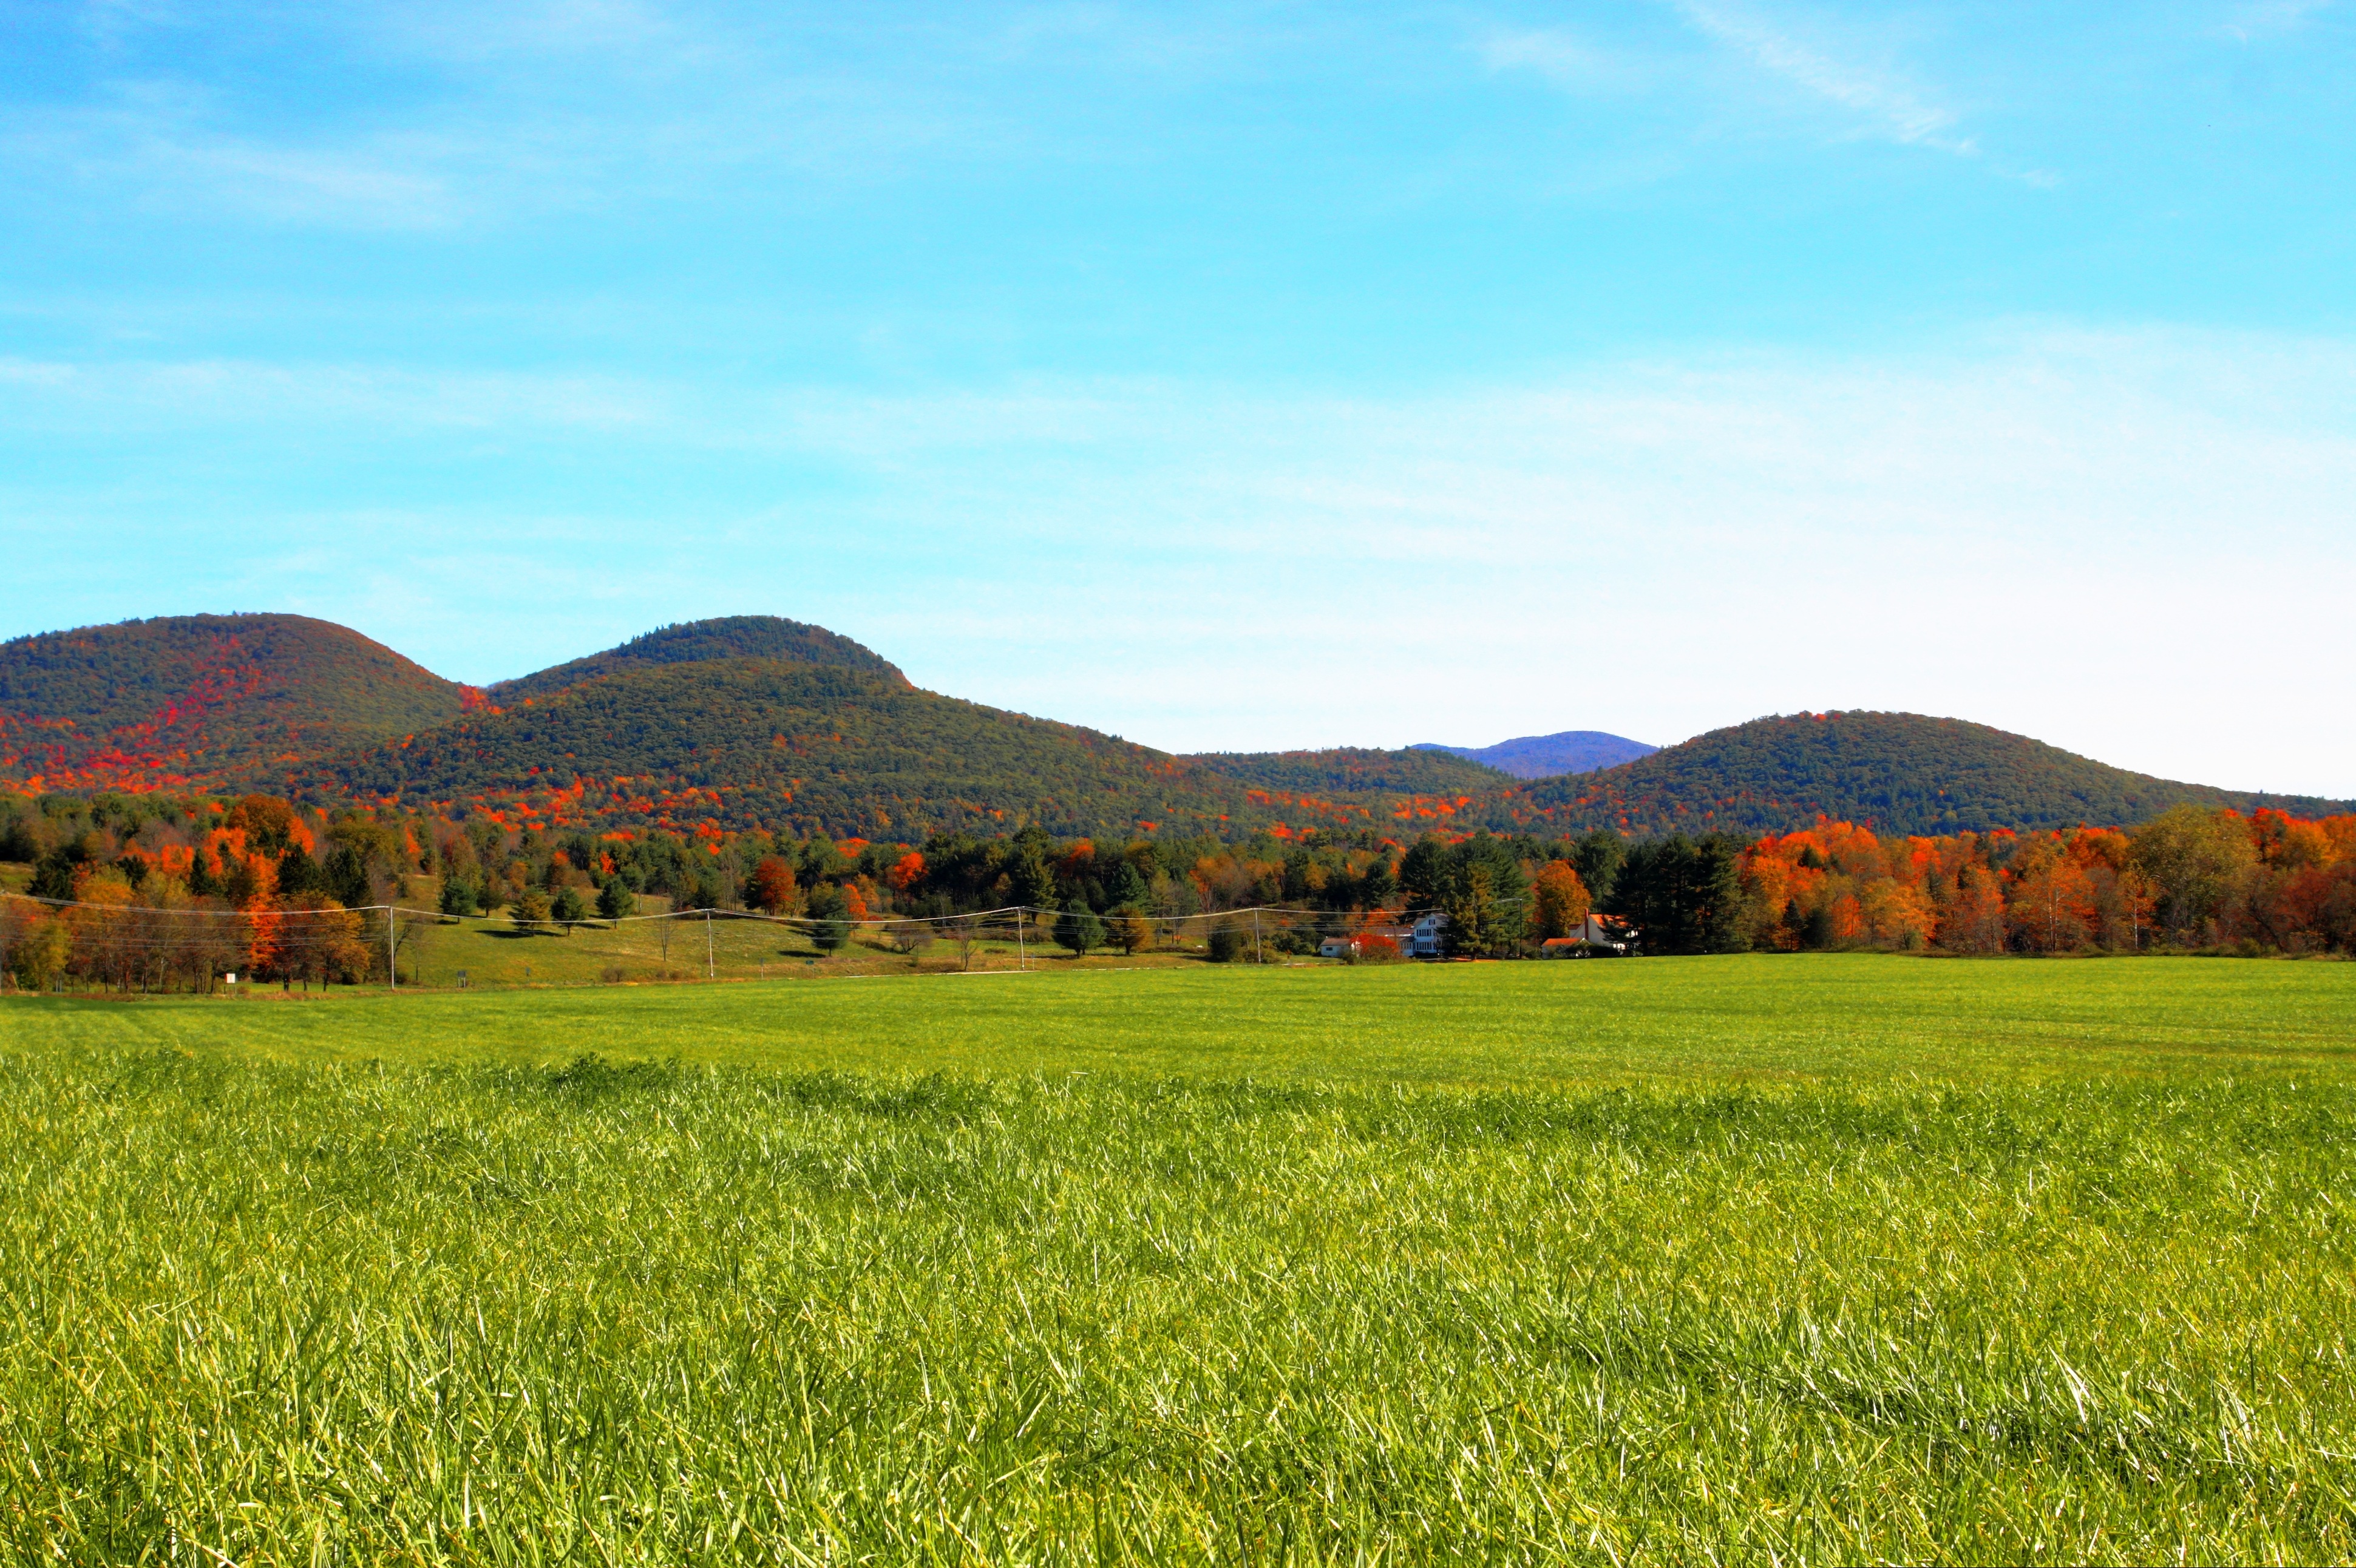
landscape, grass, horizon, mountain, field, farm, meadow, prairie, fall, hill, flower, valley, scenic, pasture, autumn, agriculture, savanna, plain, grassland, plateau, habitat, ecosystem, steppe, rural area, natural environment, geographical feature, grass family, mountainous landforms